Sausage

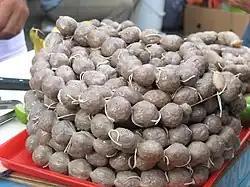
Butifarras Soledeñas from Soledad, Atlántico, Colombia

Loukániko (Greek: λουκάνικο) is the common Greek word for pork sausage.